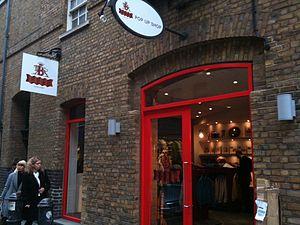
Le magasin éphémère, ou boutique éphémère, est une approche du marketing basée sur l’ouverture de points de vente pour de courtes durées. Une boutique éphémère est similaire à un point de vente classique, mais de manière temporaire. Le principe consiste à apparaitre puis à disparaitre au bout de quelques jours, quelques semaines ou quelques mois.